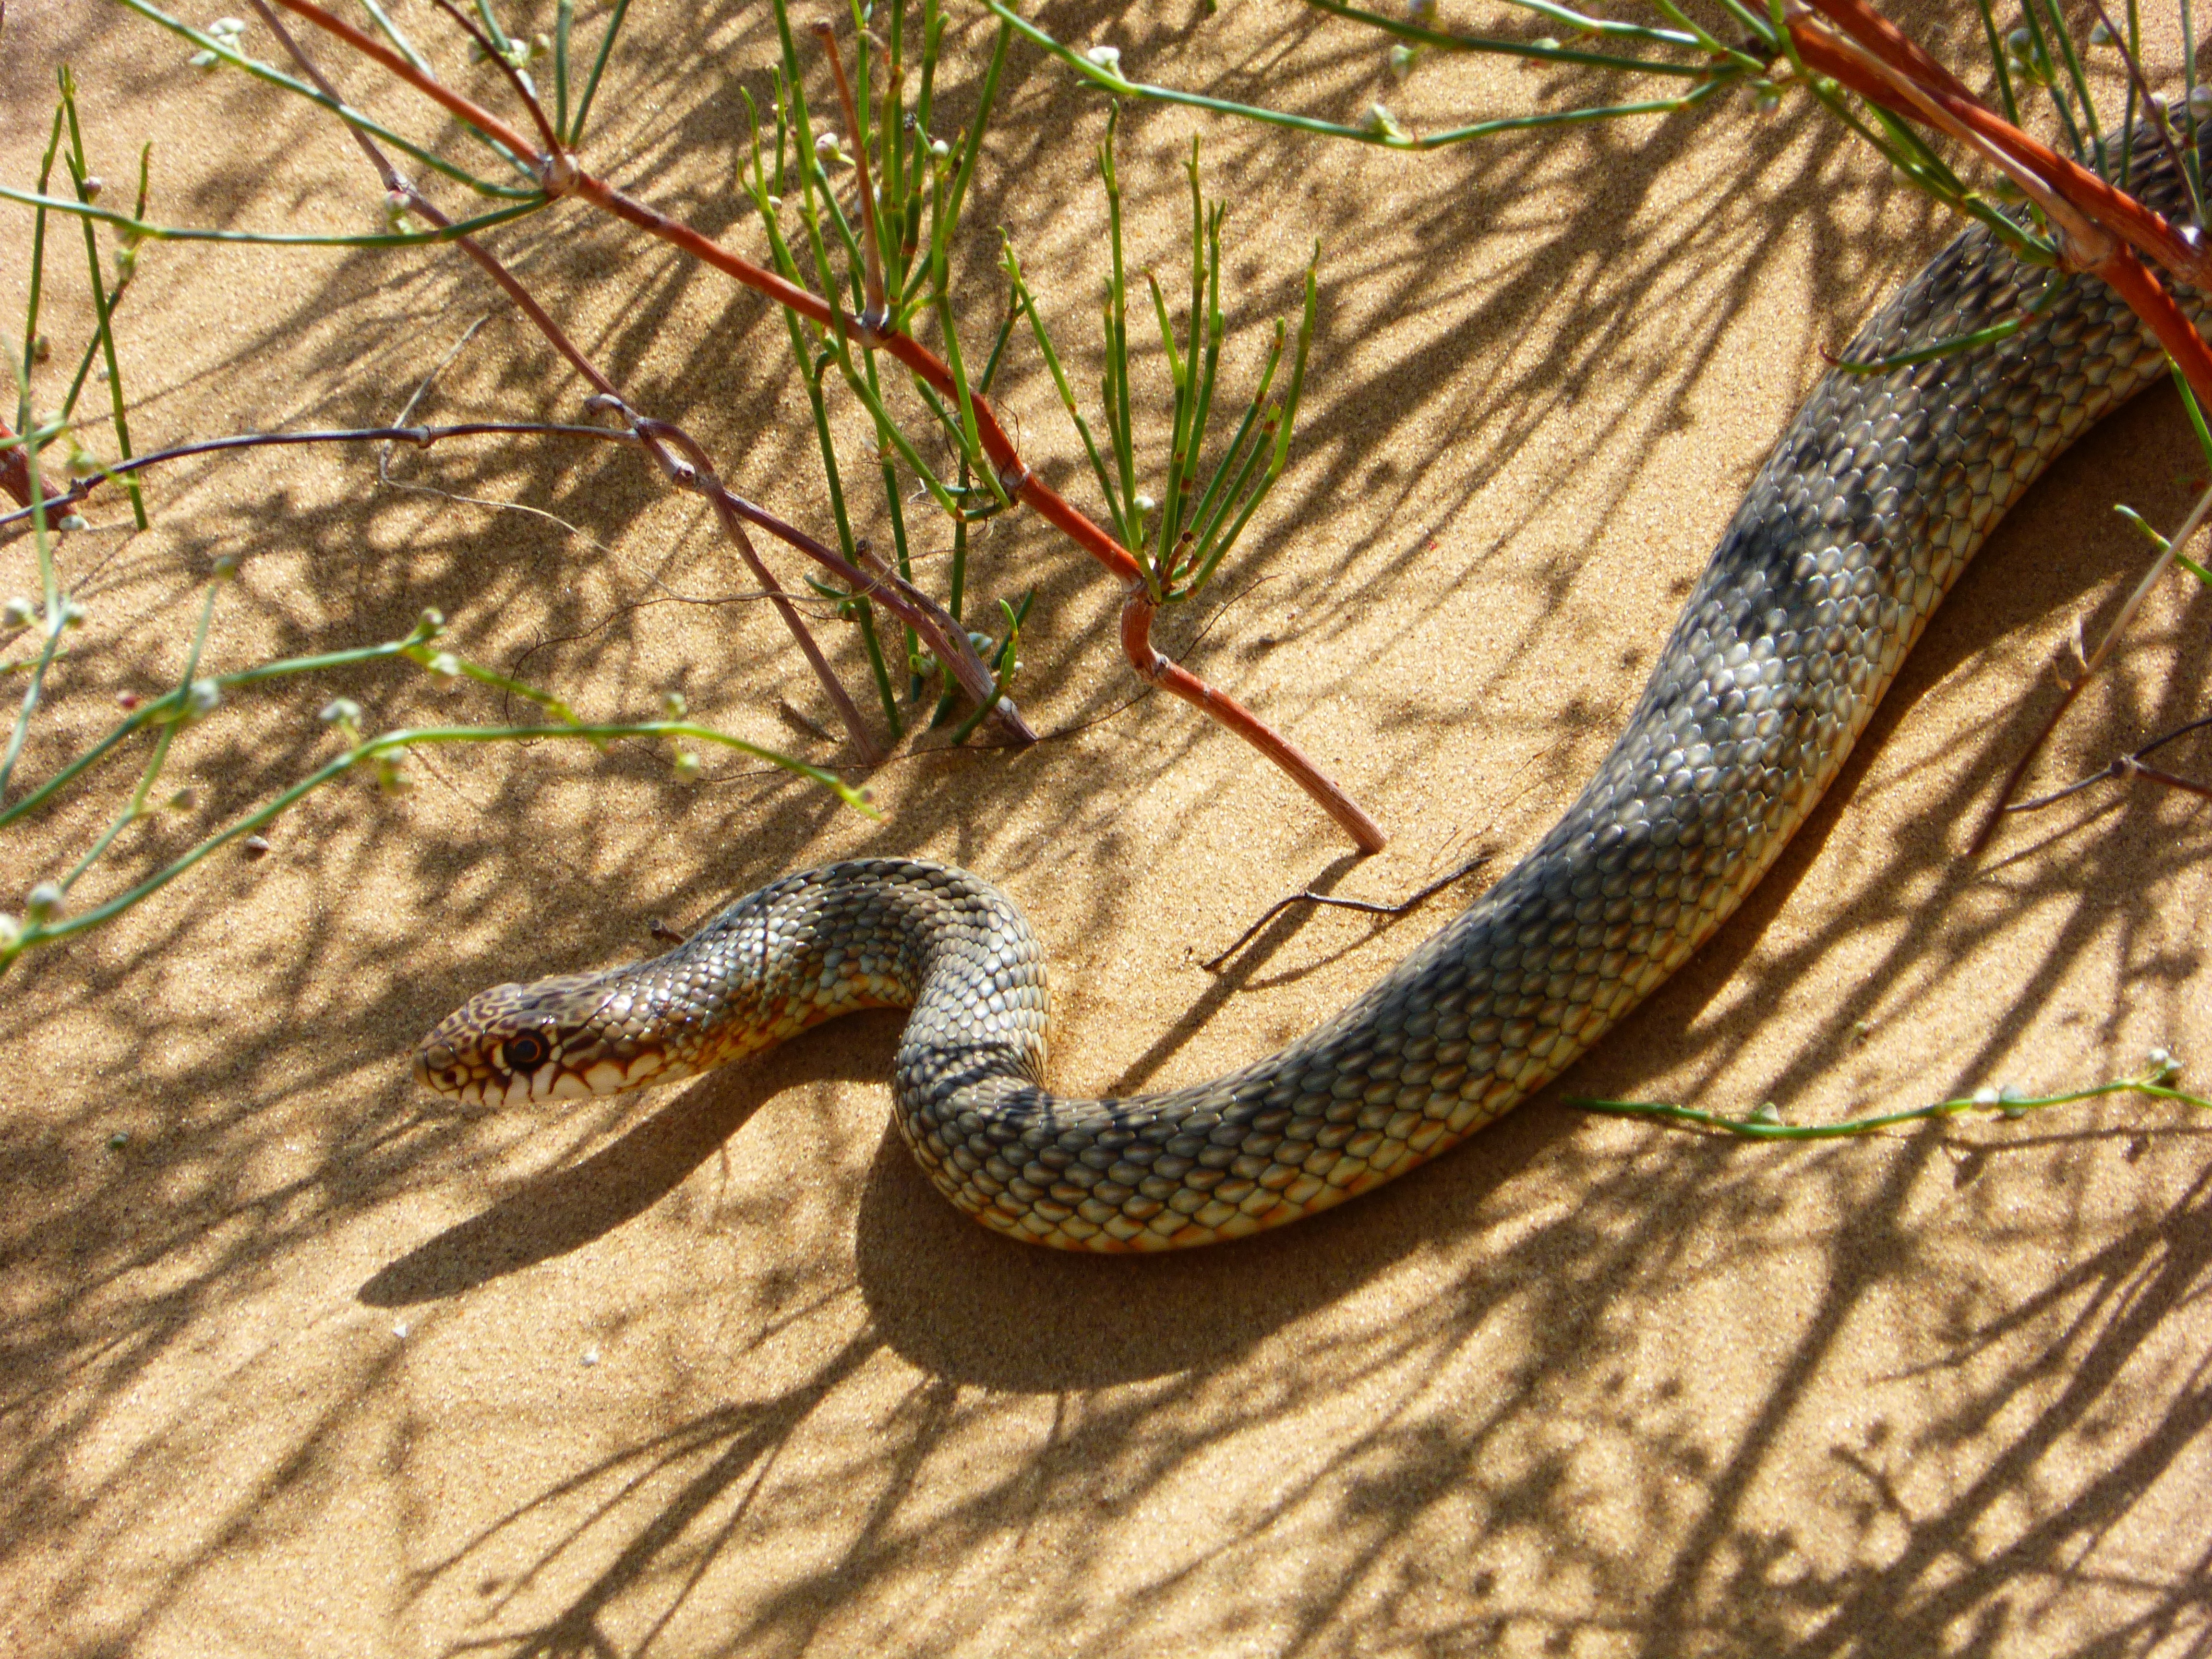
nature, sand, summer, wildlife, reptile, closeup, flora, fauna, animals, snake, vertebrate, serpent, steppe, viper, elapidae, garter snake, colubridae, scaled reptile, lacertidae, hognose snake, anguidae